Centerpoint Mall (Toronto)

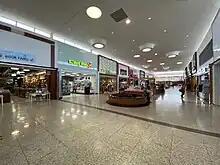
Mall Interior

Centerpoint Mall (formerly Towne and Countrye Square) is a shopping mall located in Newtonbrook, Toronto, Ontario, Canada on the southwest corner of Steeles Avenue and Yonge Street at the boundary of Toronto. It contains of retail space.